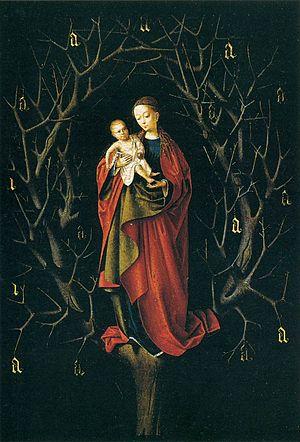
La Confrérie Notre-Dame de l'Arbre Sec est une confrérie religieuse médiévale fondée par Philippe le Bon, duc de Bourgogne à Bruges au XVᵉ siècle. Elle disparaît au XIXᵉ siècle à la mort de son dernier membre M. van Huerne de Puyenbeke.